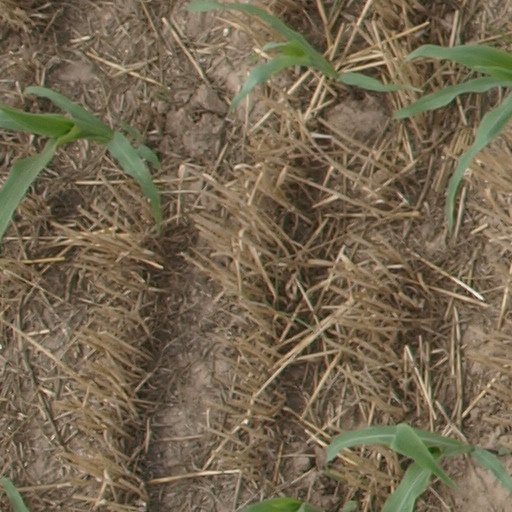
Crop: maize; corn